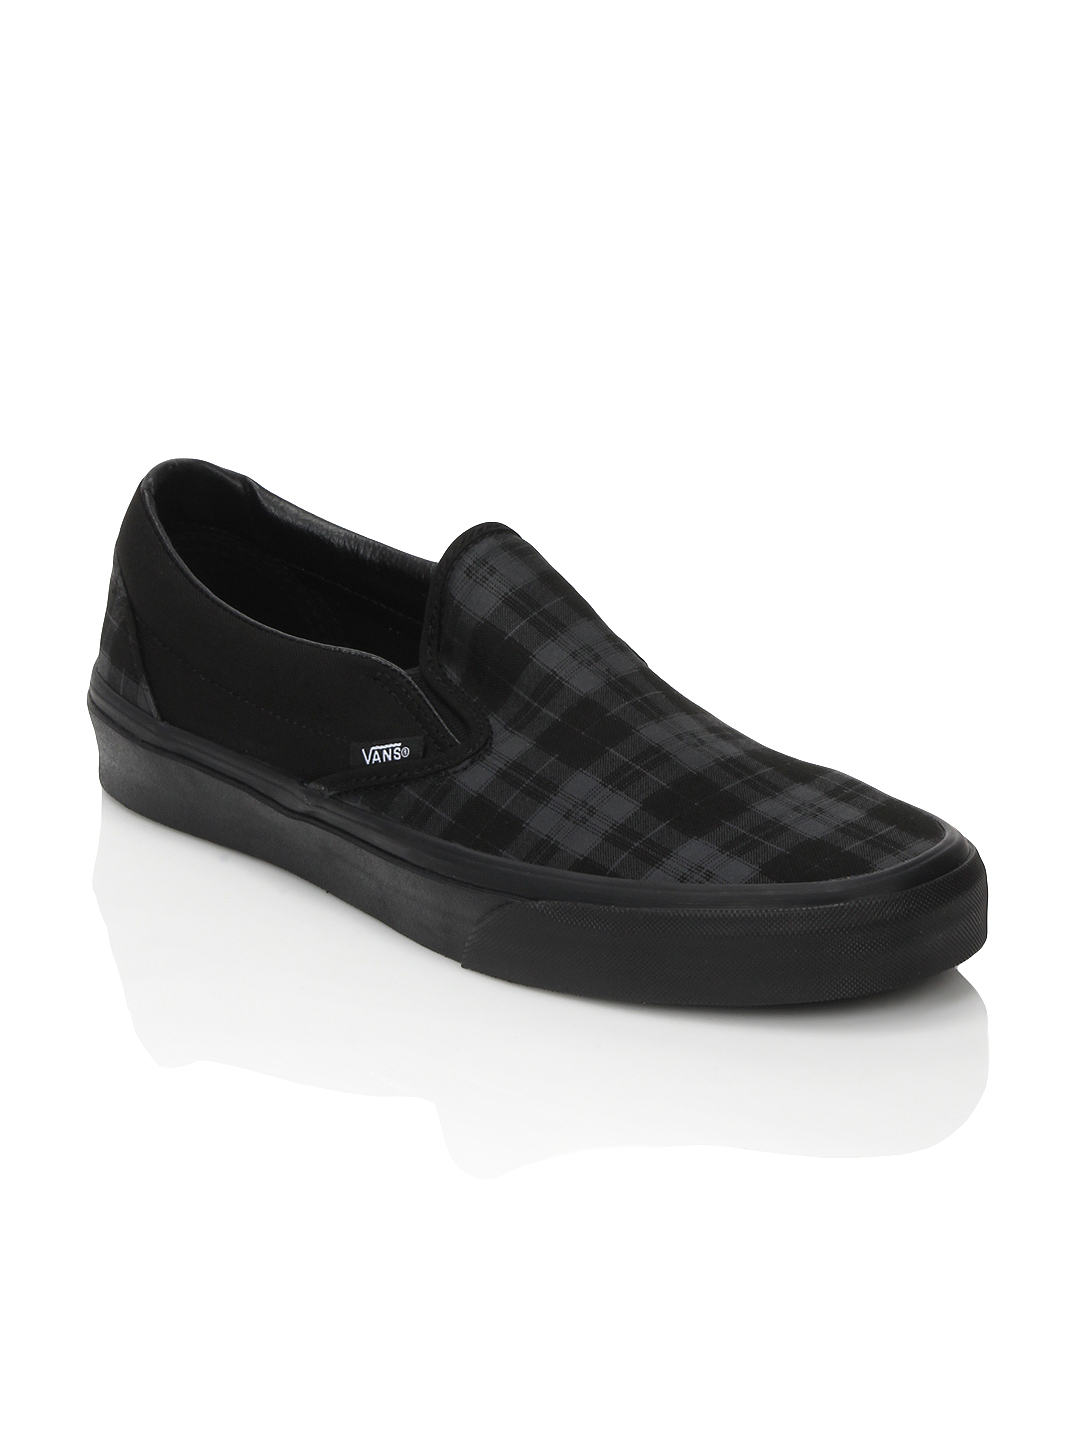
Vans Men Classic Slip-On Black Shoes
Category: Footwear / Shoes / Casual Shoes
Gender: Men
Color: Black
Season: Summer 2012
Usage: Casual